Jesus

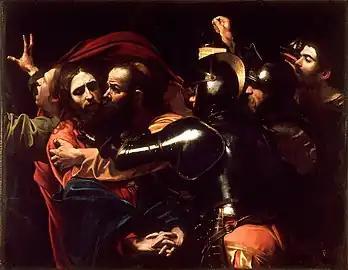
Judas kisses Jesus, and soldiers rush to seize the latter.

In the Synoptics, the last week in Jerusalem is the conclusion of the journey through Perea and Judea that Jesus began in Galilee. Jesus rides a young donkey into Jerusalem, reflecting the tale of the Messiah's Donkey, an oracle from the Book of Zechariah in which the Jews' humble king enters Jerusalem this way. People along the way lay cloaks and small branches of trees (known as palm fronds) in front of him and sing part of Psalms 118:25–26.